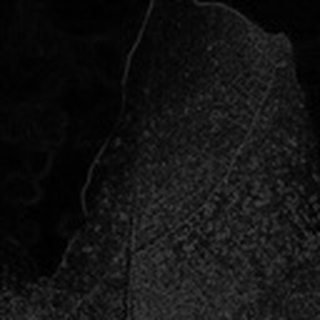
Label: cotton_aphids